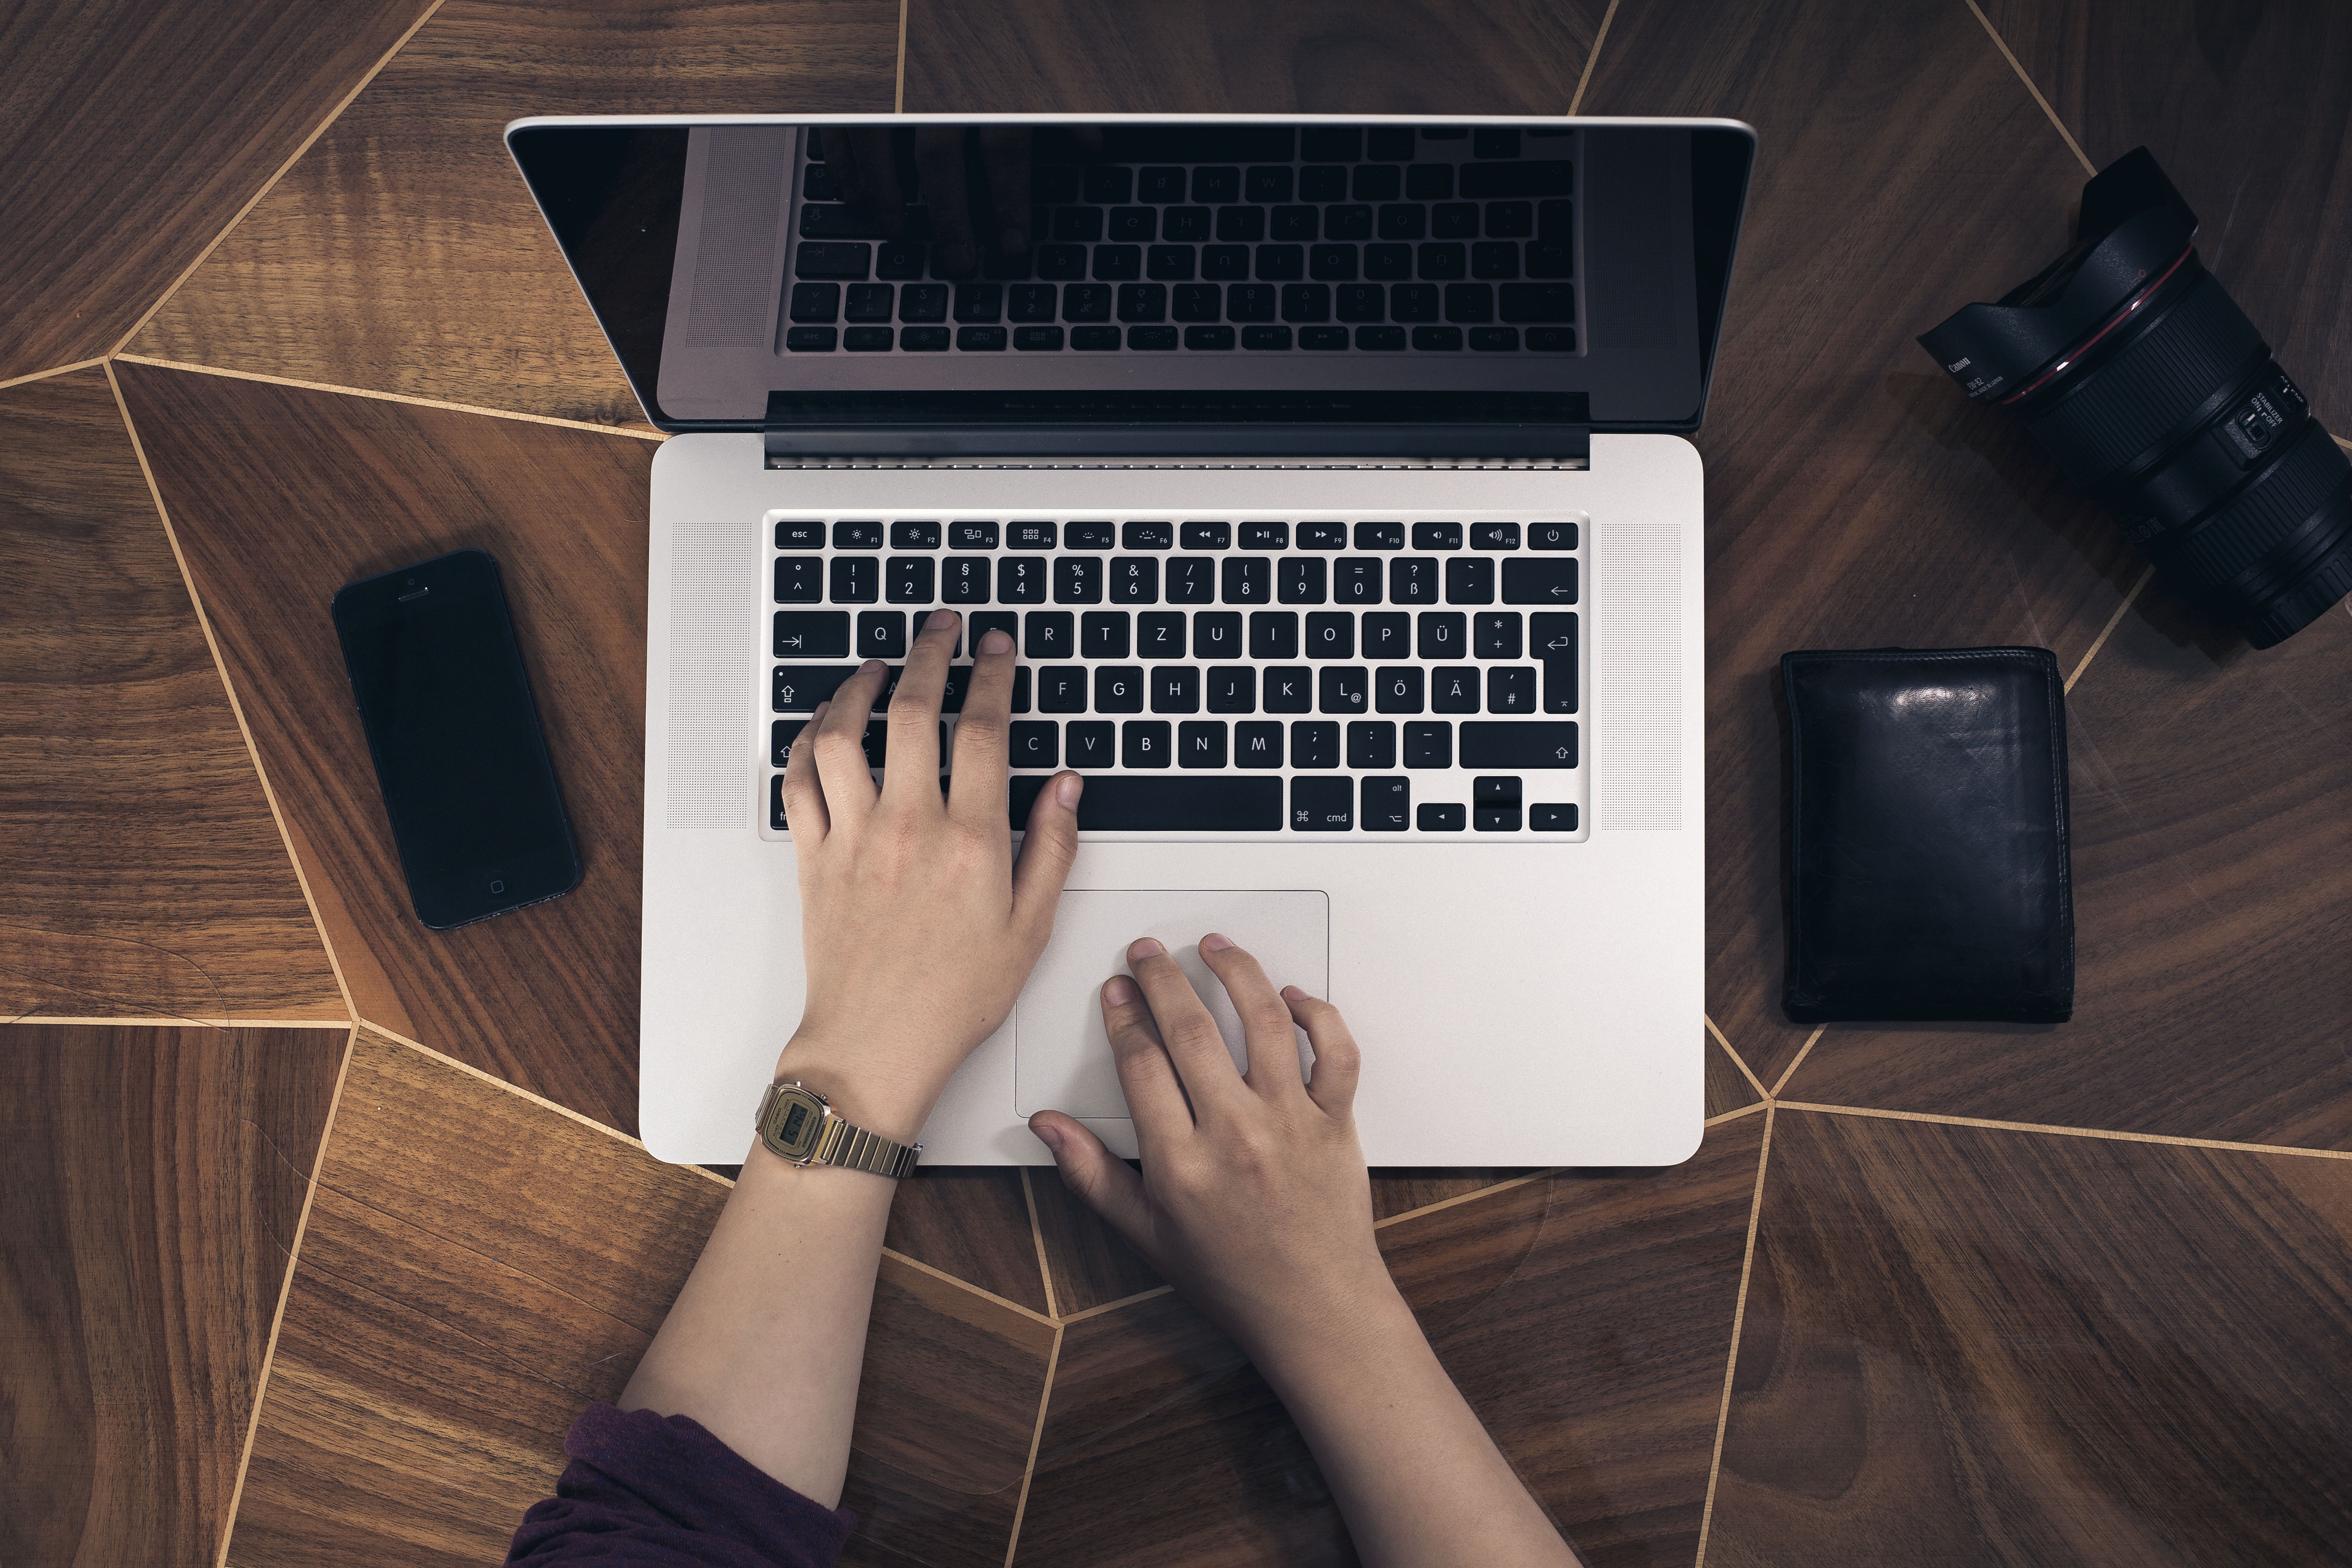
laptop, iphone, smartphone, macbook, apple, light, lens, black, mobile phone, wallet, design, hands, shape, gadgets